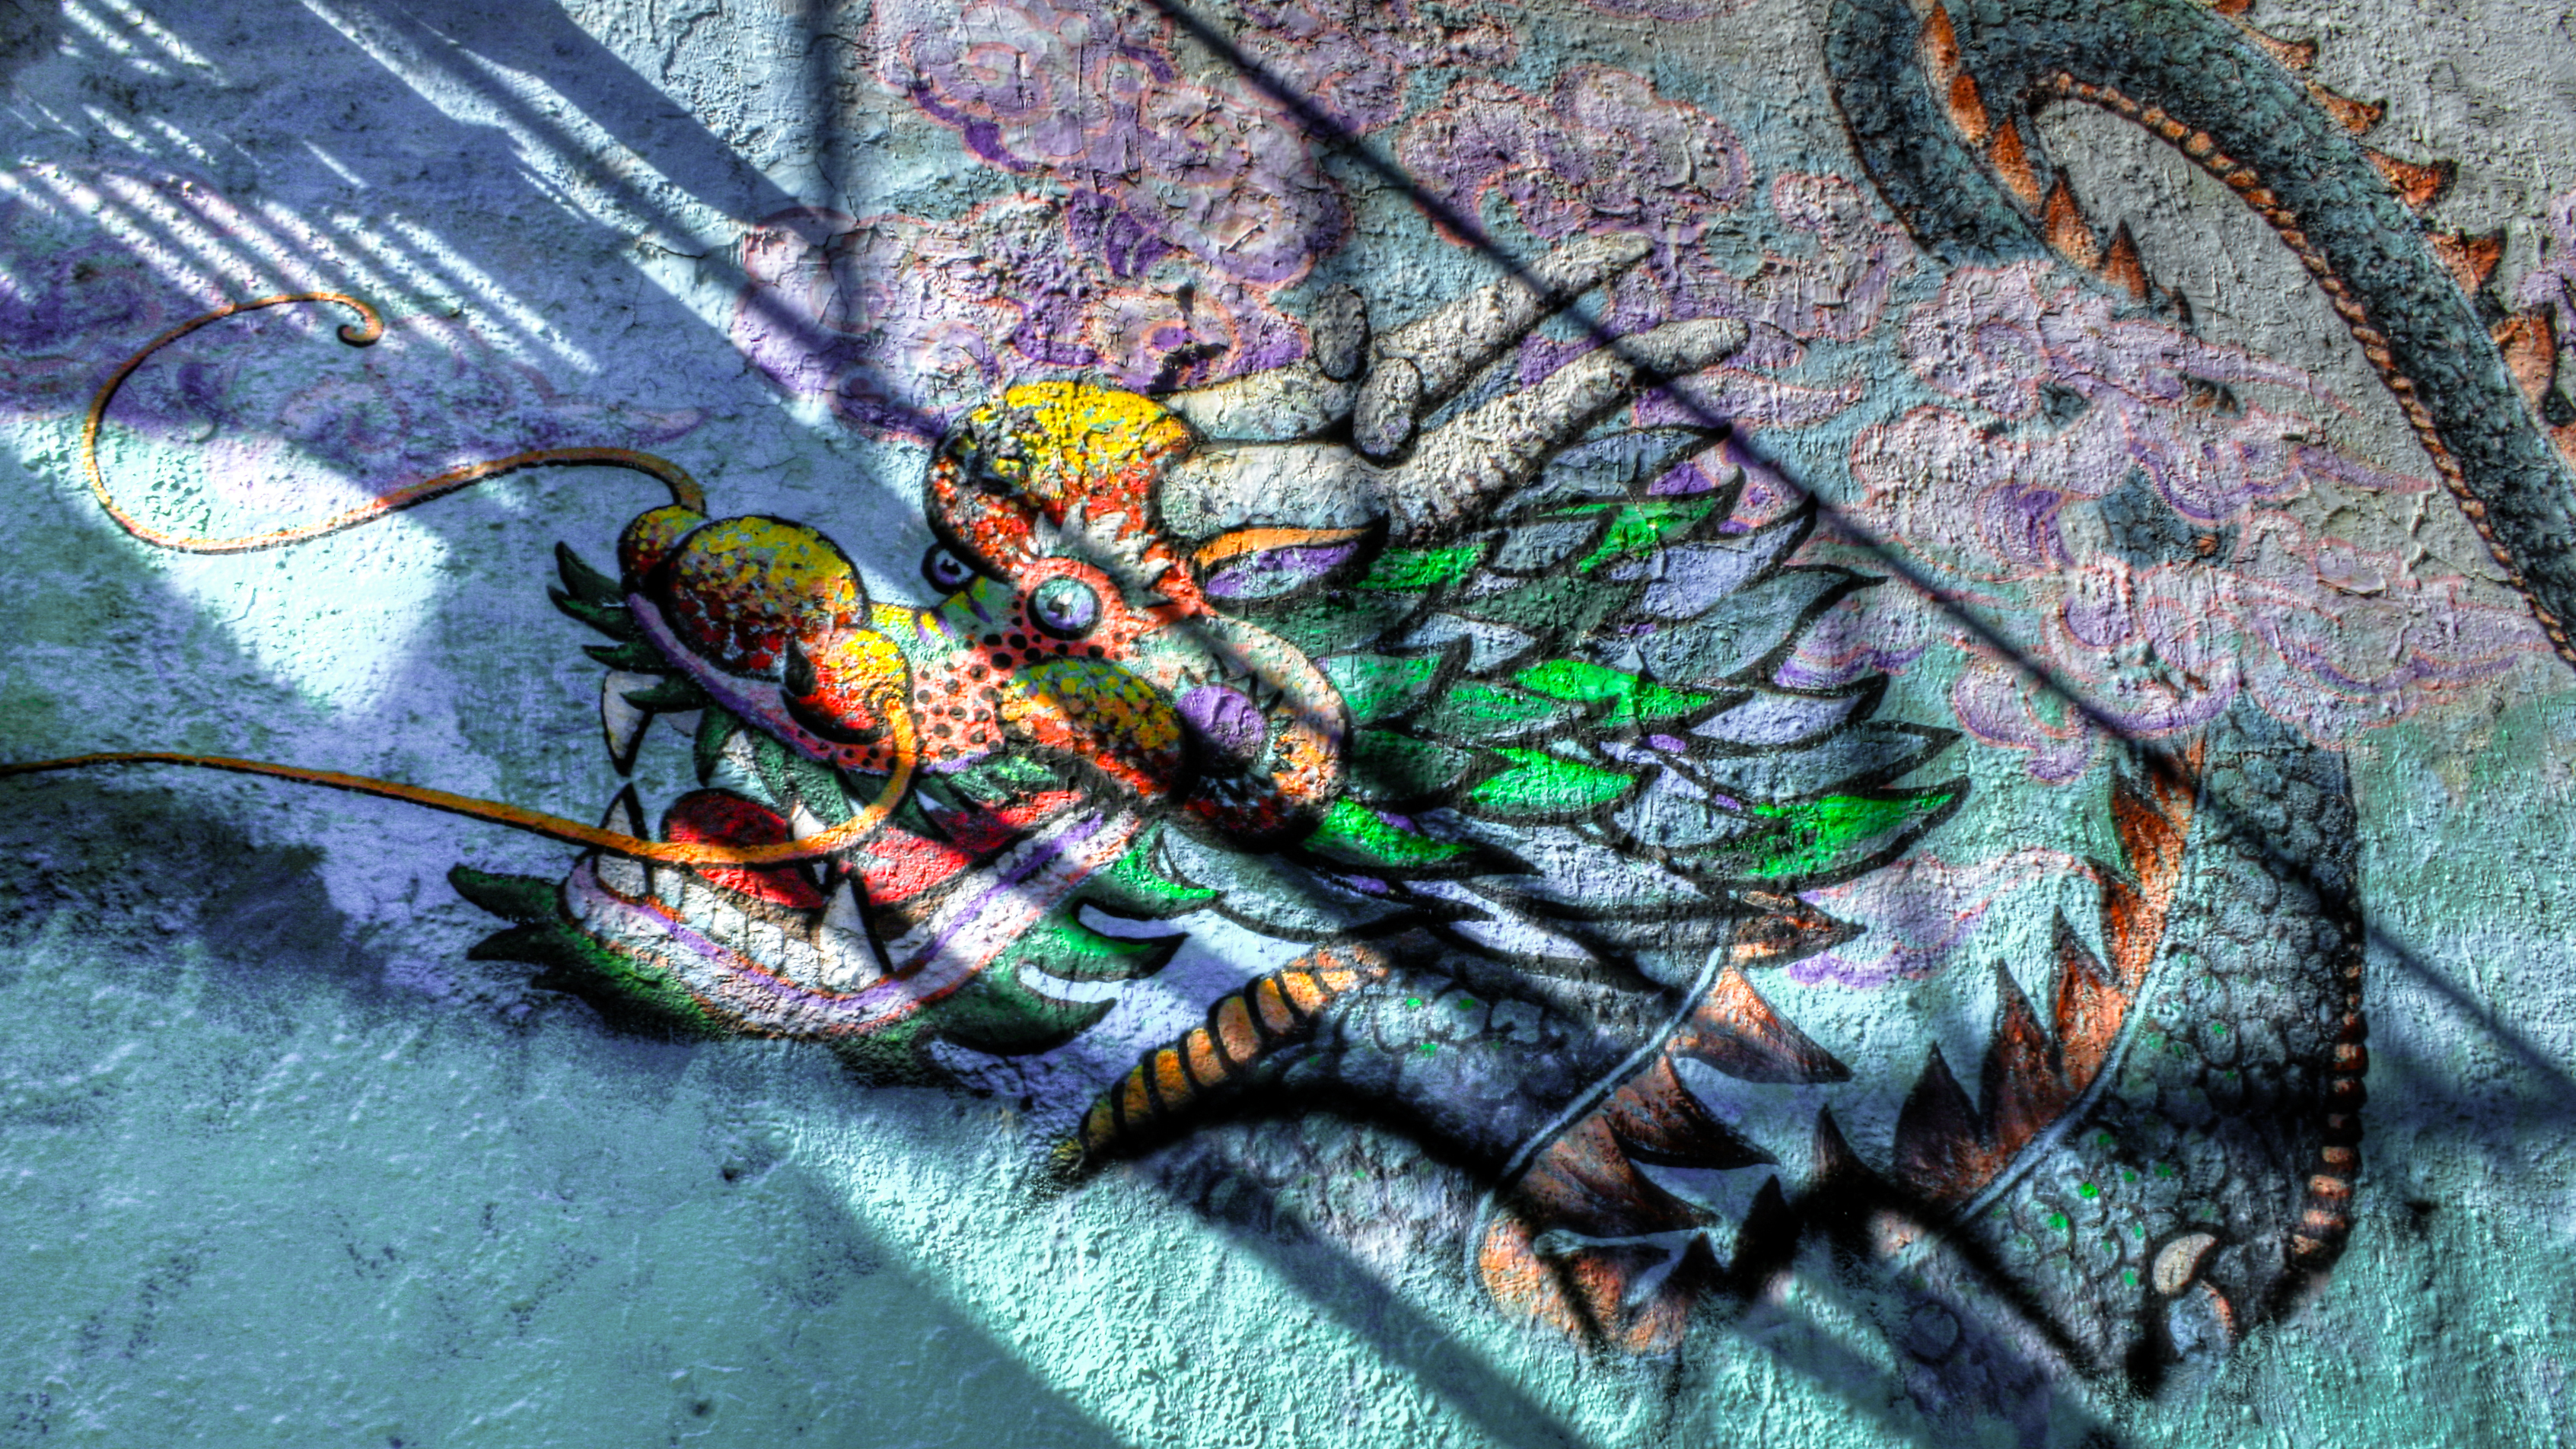
texture, wall, chinese, color, paint, california, colour, art, lines, shadows, peel, sanfrancisco, mural, dragon, chinatown, screenshot, mythology, 1001nights, 1001nightsmagiccity